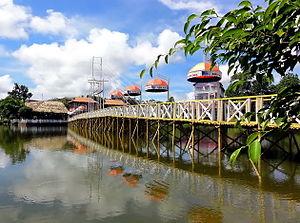
Gia Nghĩa est une ville de la province de Đắk Nông dans dans les hauts Plateaux du Centre au Viêt Nam.